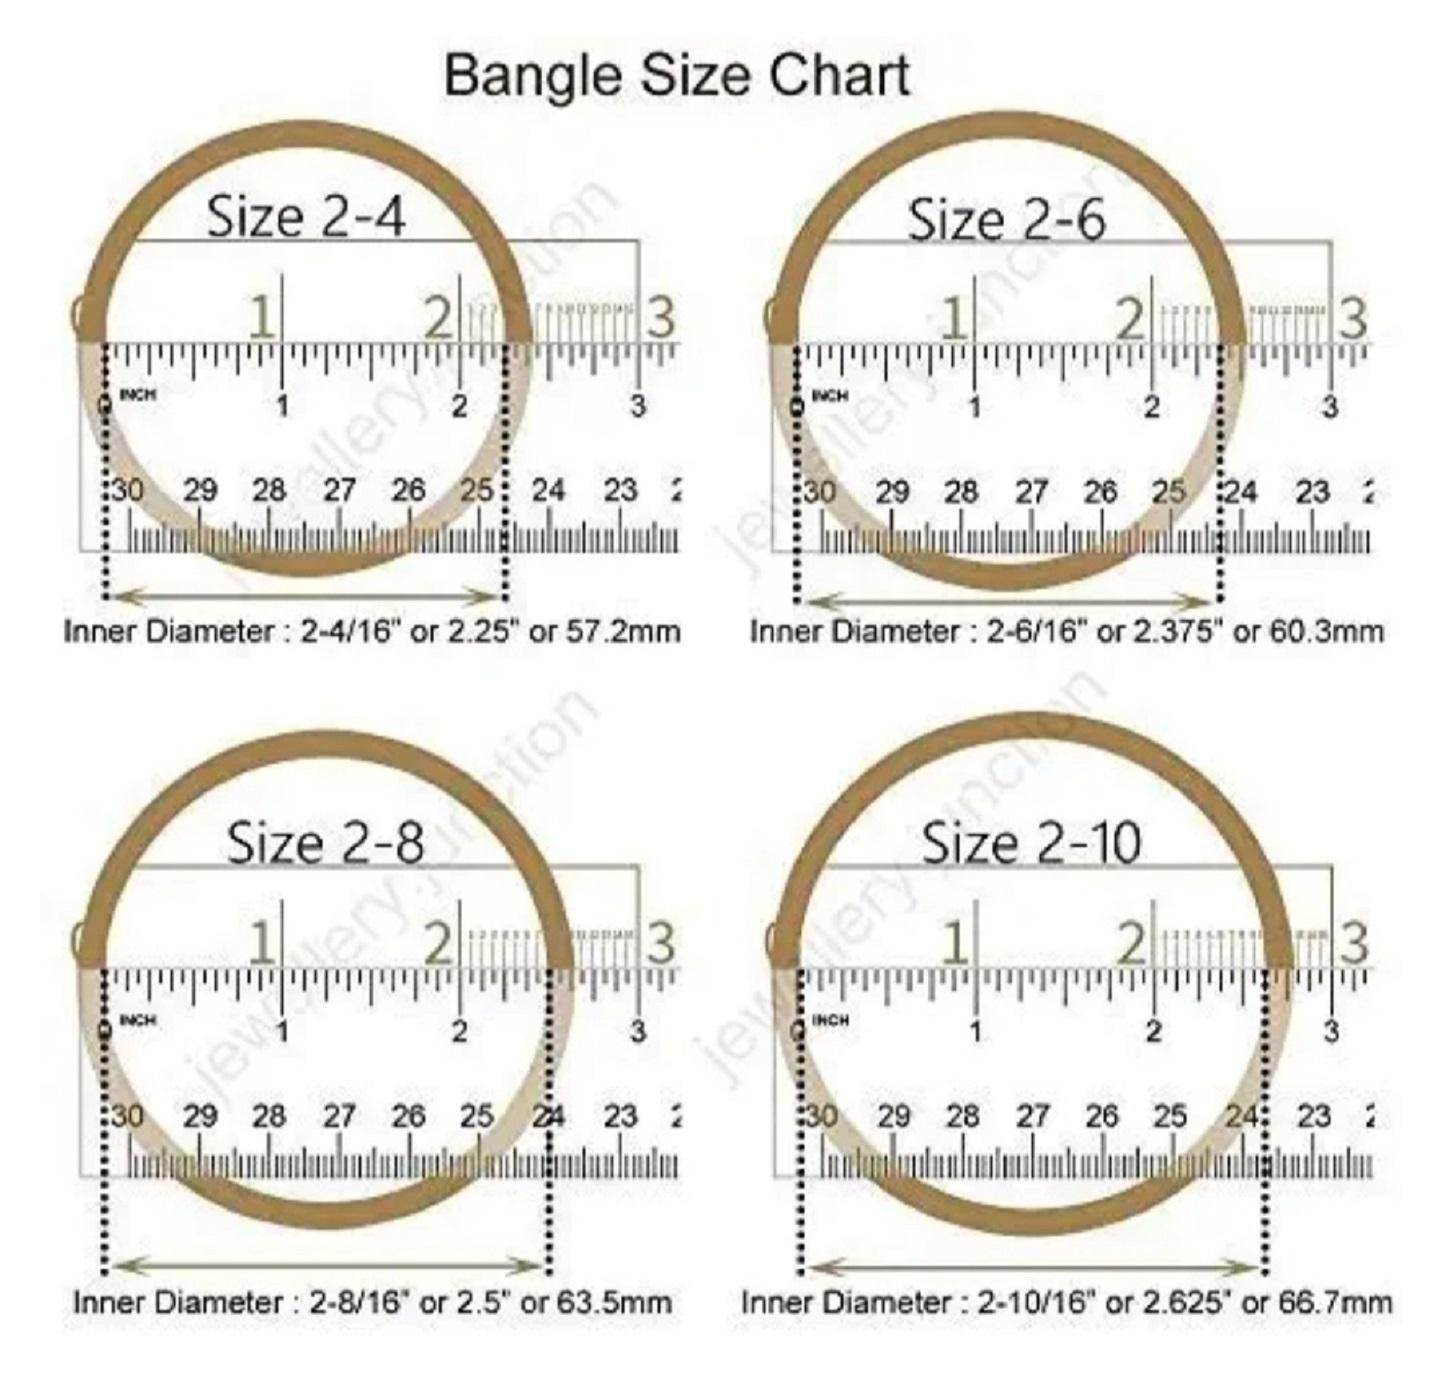
Joyeria Fashions Plastic Bangles Set (Pack of 4 Bangles)
Type: Bracelets & Bangles
Brand: Joyeria Fashions
Price: Rs. 208
Joyeria Fashions presents you long-lasting and ever-shining bangles, Get the beautiful ethnic look with these classic designer bangles, which are durable and does not get black easily even when worn daily, makes it a perfect piece of jewellery that can be worn with your favorite outfit to give it an ultimate glow. Joyeria Fashions presents you long-lasting and ever-shining bangles, Get the beautiful ethnic look with these classic designer bangles, which are durable and does not get black easily even when worn daily, makes it a perfect piece of jewellery that can be worn with your favorite outfit to give it an ultimate glow.
Features: Elegant and Classic Design Gold Bangles for Girls and Women. Comes in Pack of ...........,Type : Set of ....... Bangles, Goldplated, Long Lasting Shining even with daily wear,Intricate design and detailed designing,Ideal to wear at all parties, weddings, goes well with ethnic dress, Perfect gift for your friend